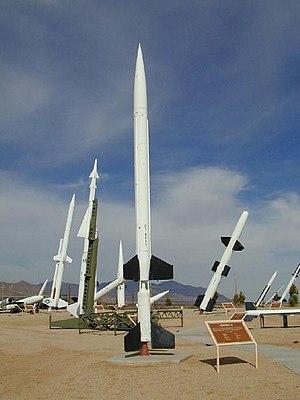
Cette page présente la chronologie des événements qui se sont produits avant l'année 1957 dans le domaine de l'astronautique, que ce soit dans le domaine technique que celui des idées, croyances et théories.
Aerobee est une famille de fusées-sondes américaine non guidées, développée au milieu des années 1950 et utilisée pour la recherche sur la haute atmosphère et les radiations cosmiques. La fusée conçue par James Van Allen, du laboratoire Applied Physics Laboratory, était construite par la société Aerojet General. La fusée comportait un premier étage à propergol solide et un second étage dont le moteur-fusée brulait un mélange d'acide nitrique et d'aniline. Tirée depuis une tour de lancement haute de 53 mètres, elle pouvait lancer dans sa principale version une charge utile de 65 kg sur une trajectoire suborbitale culminant à 270 km. Plus de 1 000 exemplaires des différentes variantes de l'Aerobee ont été lancés entre 1955 et 1985.